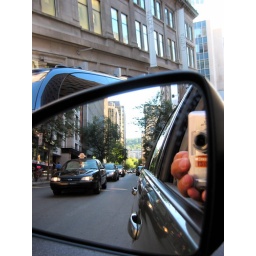
street in the mirror